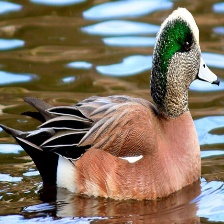
Species: AMERICAN WIGEON
Scientific name: MARECA AMERICANA
ImageNet parent category: drake